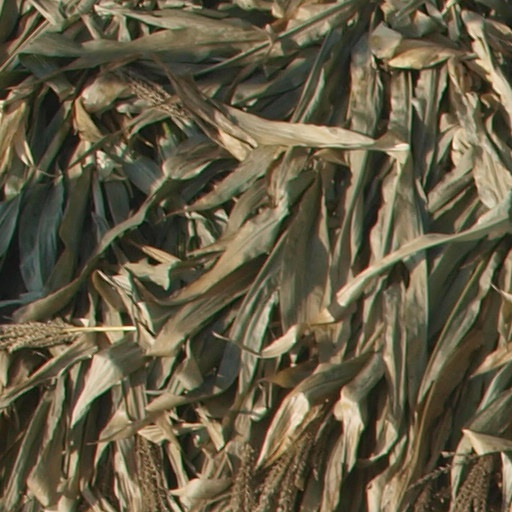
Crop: maize; corn